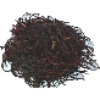
Label: Rambutan 1